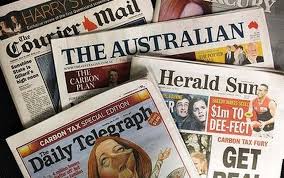
Label: paper